Lake Tonawanda

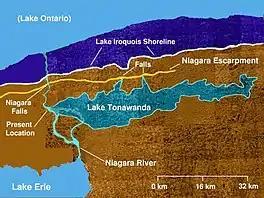
Outline of Glacial Lake Tonawanda.

Lake Tonawanda was a prehistoric lake that existed approximately 10,000 years ago at the end of the last ice age, in Western New York, United States.